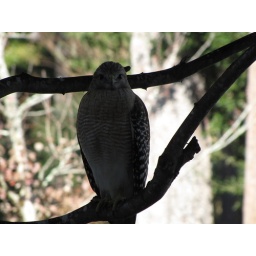
This guy was hanging out in the tree just outside our balcony